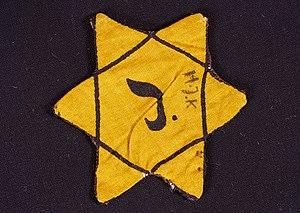
L'histoire des Juifs en Belgique ou sur le territoire lui correspondant actuellement, est attestée du xiiiᵉ siècle jusqu’à nos jours.
L’antisémitisme en Belgique désigne les actes d'hostilités contre les Juifs et la haine érigée parfois en doctrine, sur le territoire de la Belgique, à travers les époques. L’époque chrétienne produit l’antijudaïsme tandis que l'antisémitisme « moderne », comme idéologie raciste, date de la seconde moitié du XIXᵉ siècle. Au XXᵉ siècle apparaît le nazisme et de nos jours une nouvelle vague d'antisémitisme est dénoncée.